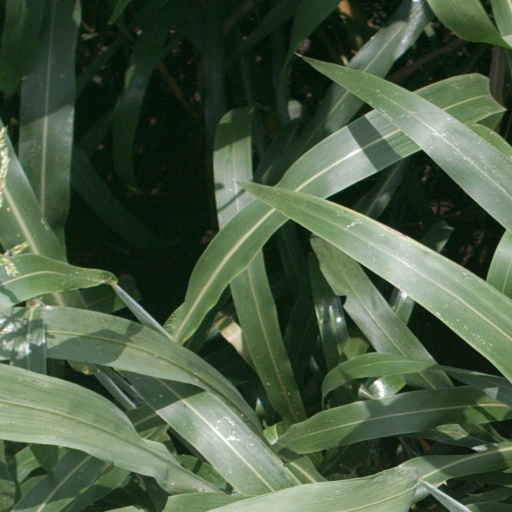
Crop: sorghum